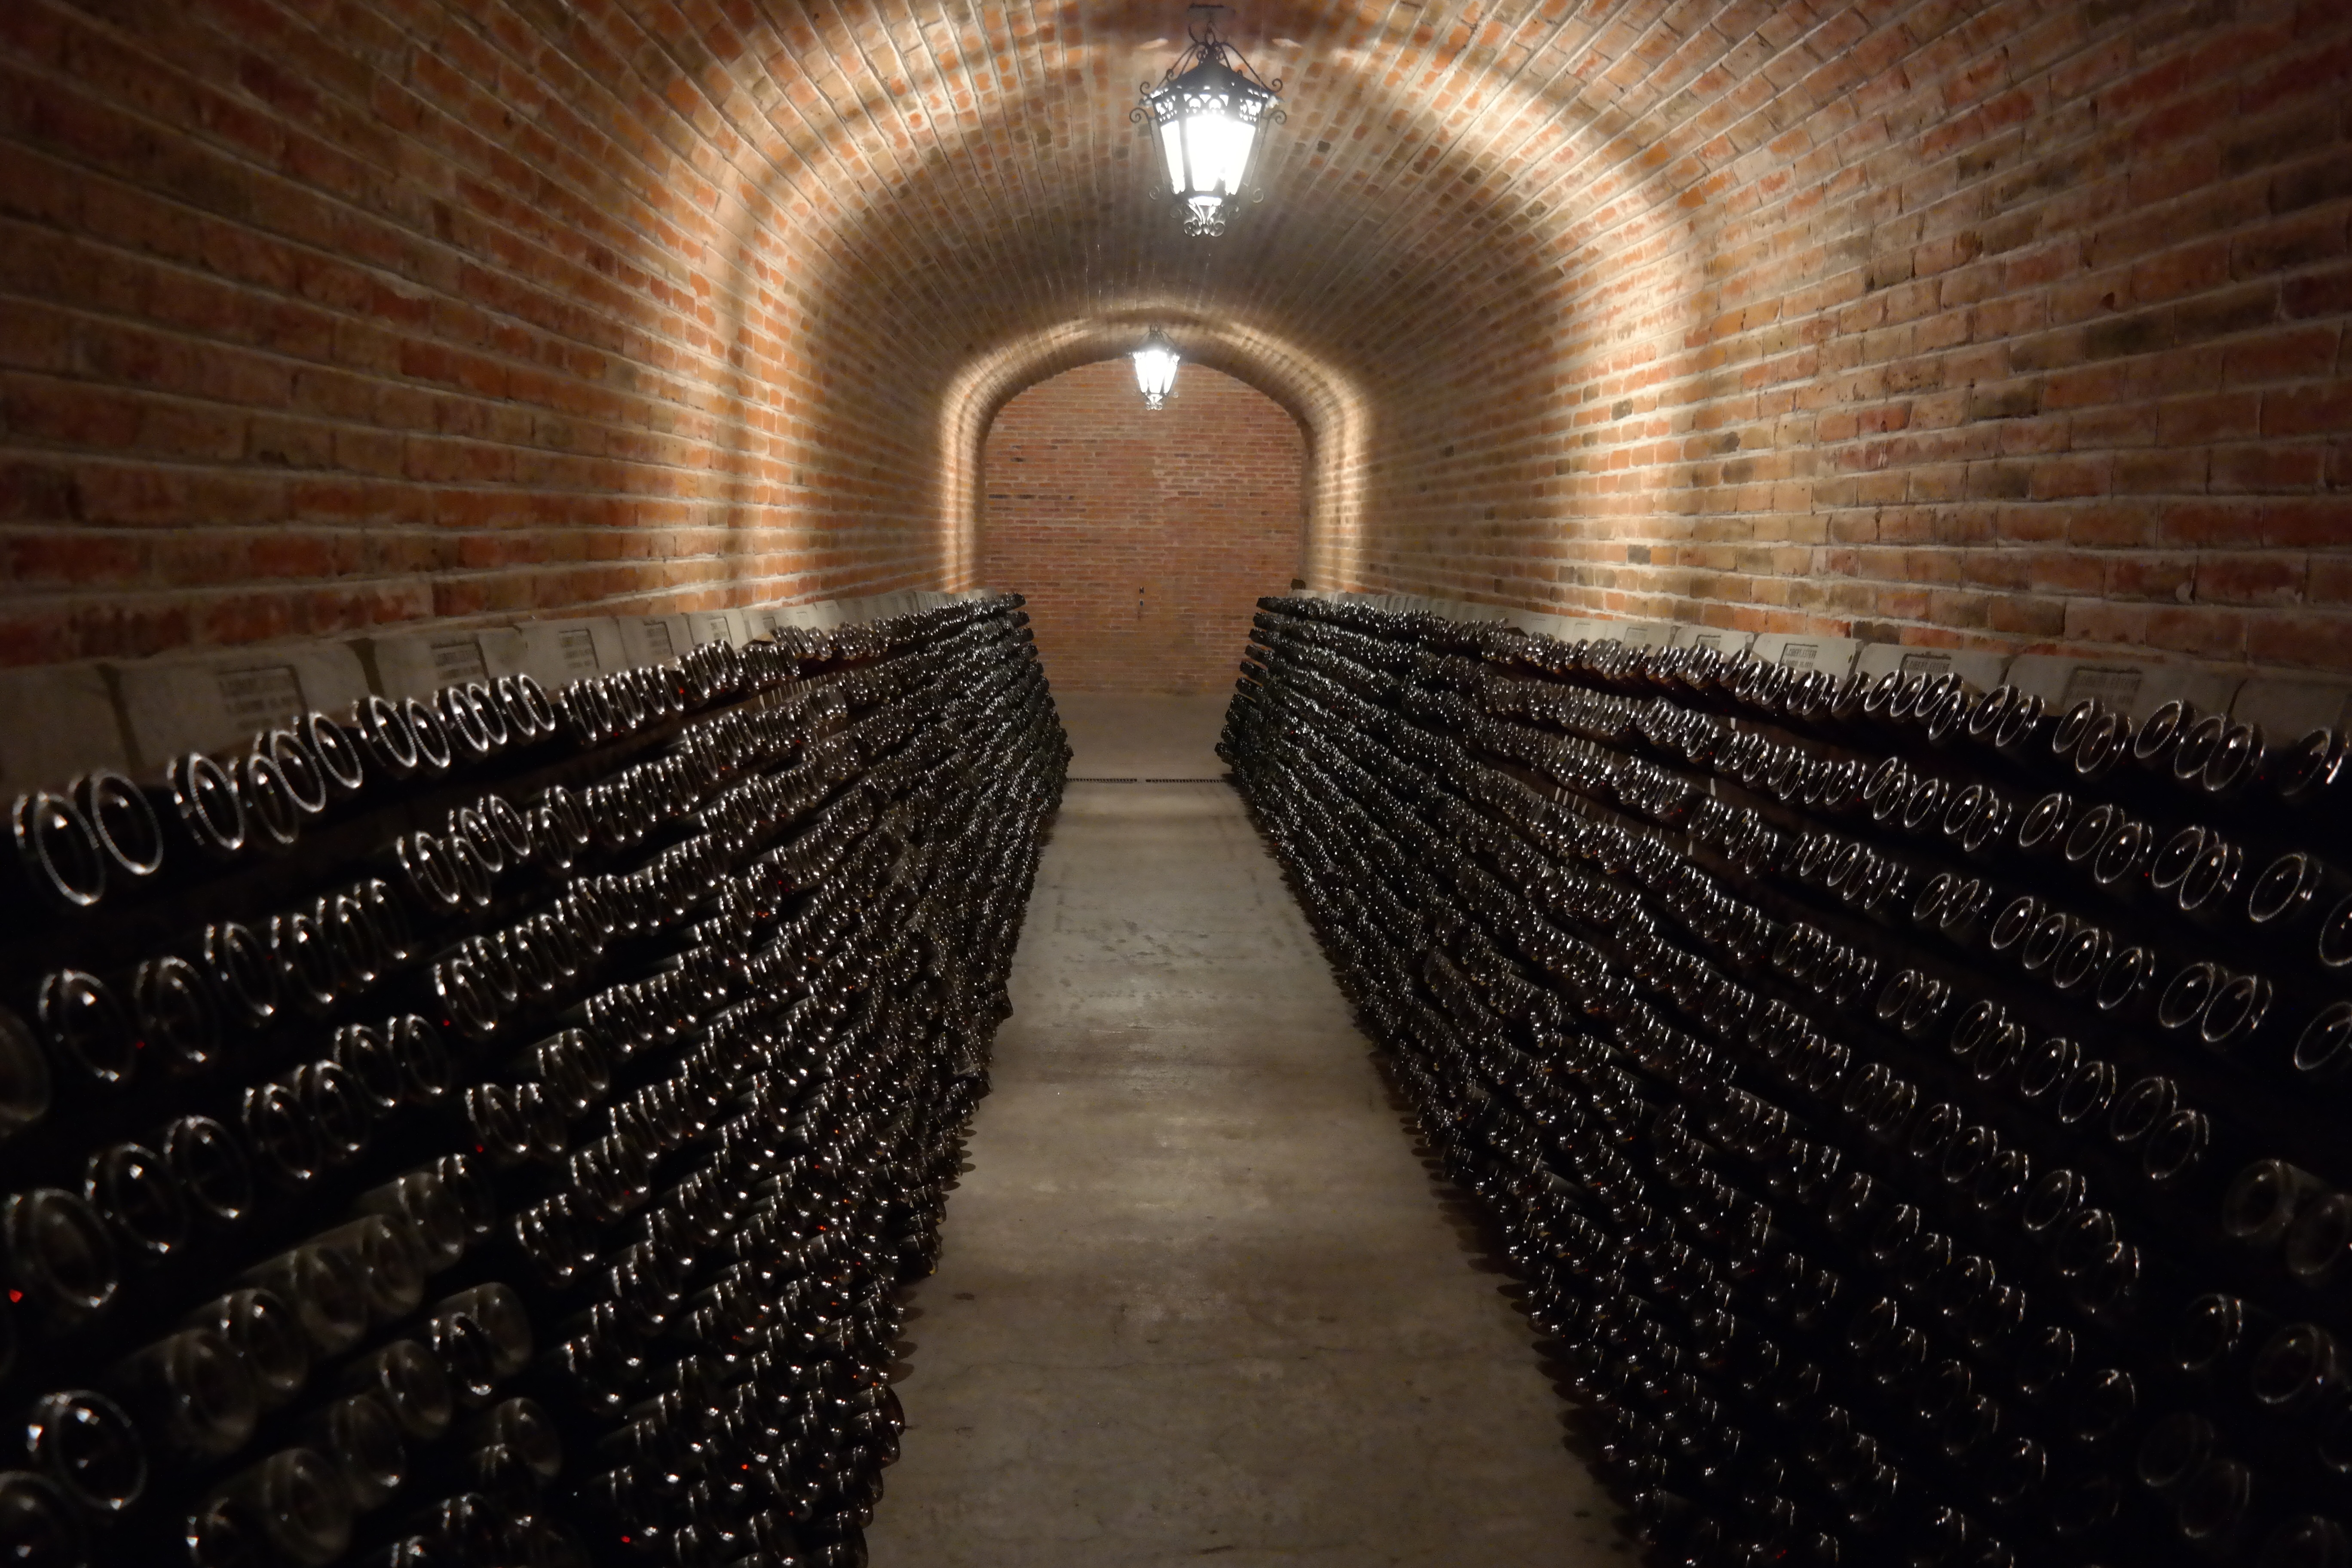
vineyard, wine, building, aisle, symmetry, winery, cellar, man made object